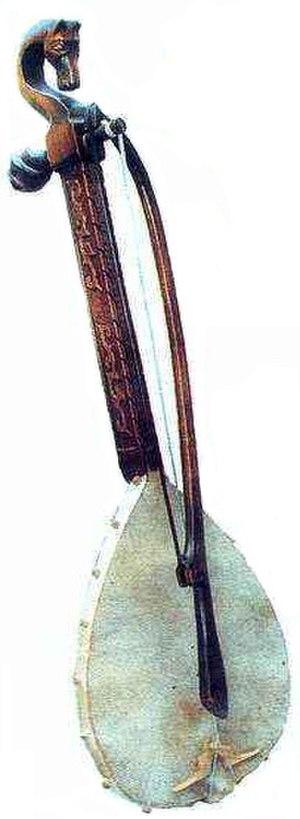
La musique monténégrine est comme toutes les autres musiques de la région fortement imprégnée par l'influence de la musique ottomane, mais aussi par les traditions slaves, tziganes, albanaises, austro-hongroises et plus récemment, occidentales. Elle est très proche de la musique serbe, sa voisine immédiate, avec laquelle elle a été liée par l'histoire, de même qu'avec les autres musiques formant l'ex-Yougoslavie.
La musique serbe est pratiquée en Serbie mais aussi par les nombreuses communautés serbes émigrées notamment au sein de l'ex-Yougoslavie. Elle est très proche de la musique macédonienne et bulgare, elles-mêmes influencées par toutes musiques des différents peuples de l'empire ottoman et avant lui, de l'empire byzantin.
Les Alpes dinariques ou Dinarides sont un massif montagneux des Balkans occidentaux qui doivent leur nom au mont Dinara. Elles s'élèvent entre la plaine de Pannonie au nord-est et la mer Adriatique au sud-ouest, en plusieurs chaînes montagneuses orientées principalement selon un axe nord-ouest/sud-est, de la Slovénie au nord de l'Albanie où culmine leur plus haut sommet, à 2 692 mètres d'altitude : le Maja Jezercë. Elles couvrent au total six pays reconnus internationalement, auxquels peut s'ajouter le Kosovo. La plus grande ville est Sarajevo, capitale de la Bosnie-Herzégovine. Trois climats distincts influencent le massif : méditerranéen à l'ouest, montagnard au centre, où le relief est le plus élevé, et continental à l'est.
La musique bosnienne soit musique bosniaque est celle de la Bosnie-Herzégovine dont les Bosniaques en sont majoritairement la composante. Située à un carrefour culturel sujet à de nombreux bouleversements politiques, la musique bosniaque est pétrie d'influences slaves, grecques, turques, hongroises, albanaises et tziganes. Longtemps sous domination étrangère, l'identité du pays s'est forgée tour à tour autour des communautés musulmane bosniaque, catholique croate, orthodoxe serbe.